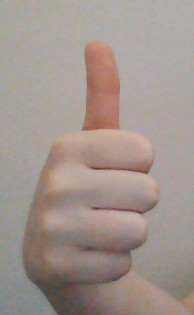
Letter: aleff